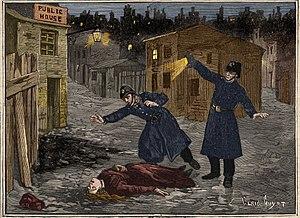
Une rue de Whitechapel - Le dernier crime de Jack l'Éventreur, illustration d'Ernest Clair-Guyot publiée dans le Supplément littéraire illustré du Petit Parisien, 22 février 1891, p. 8 [1].
Jack l'Éventreur est le surnom donné à un tueur en série ayant sévi dans le district londonien de Whitechapel en 1888. L'affaire à laquelle le personnage est lié, depuis l'époque de son déroulement jusqu'à aujourd'hui, donna lieu à maintes hypothèses et inspira bon nombre d'œuvres en tous genres, lui conférant un statut de mythe moderne.